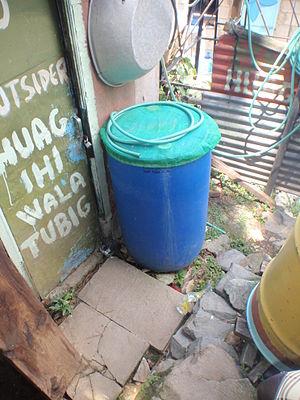
La dengue est la plus fréquente et la plus répandue des arboviroses ou infections virales transmises par des arthropodes. Elle est due aux virus de la dengue, de la famille des Flaviviridae, transmis à l'être humain par l'intermédiaire d'un moustique diurne, principalement Aedes aegypti, puis Aedes albopictus.